Henry Carter Stuart

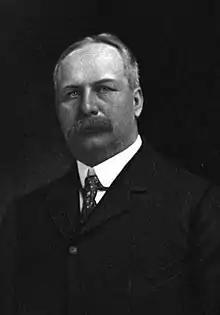
Stuart in a 1906 publication

Henry Carter Stuart (January 18, 1855July 24, 1933) was an American businessman and politician from Virginia. Between 1914 and 1918, he served as the 47th Governor of Virginia, a period which encompassed World War I.